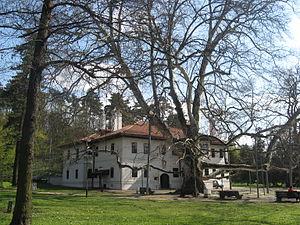
Le konak du prince Miloš ou résidence du prince Miloš est un konak situé à Belgrade, la capitale de la Serbie, dans le quartier de Topčider. En raison de son importance, ce konak figure sur la liste des monuments culturels d'importance exceptionnelle de la République de Serbie et sur la liste des biens culturels de la Ville de Belgrade.
Cet article recense les monuments culturels du district de la Ville de Belgrade en Serbie.
Topčider est un parc, une forêt et un quartier de Belgrade, la capitale de la Serbie. Il est situé dans la municipalité de Savski venac mais s'étend aussi sur les municipalités de Čukarica et de Rakovica. À proximité du centre-ville, il offre un lieu de détente et de promenade aux habitants de Belgrade. Le quartier est inscrit sur la liste des entités spatiales historico-culturelles d'importance exceptionnelle de la République de Serbie.